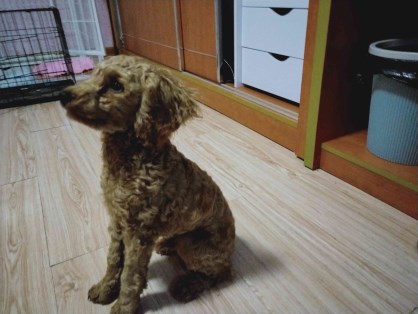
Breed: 7449-n000128-teddy